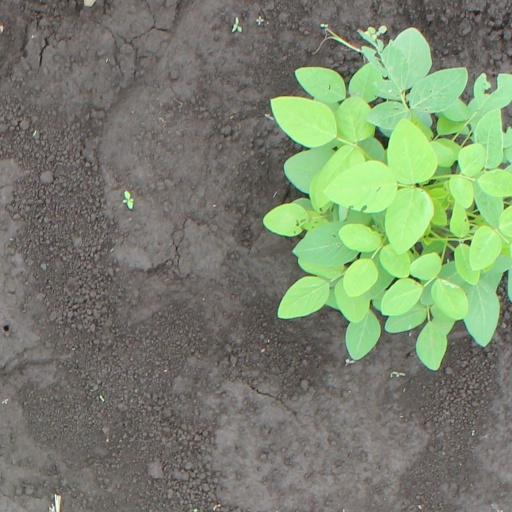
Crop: soybean